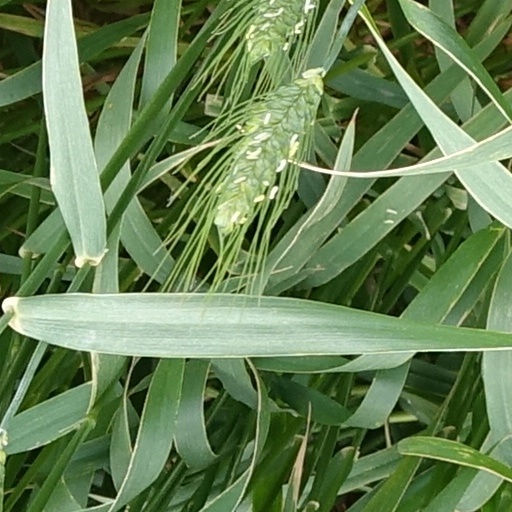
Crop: wheat